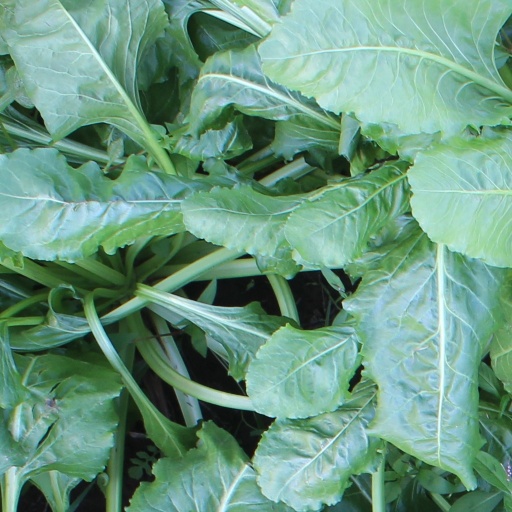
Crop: sugar beet